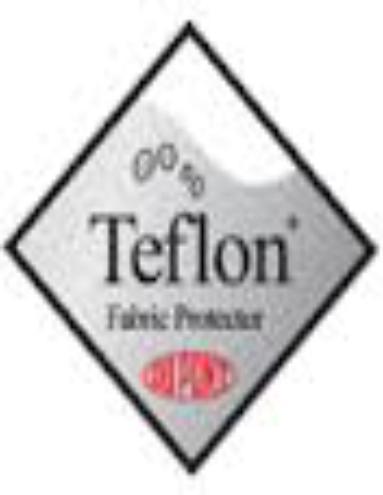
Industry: Necessities